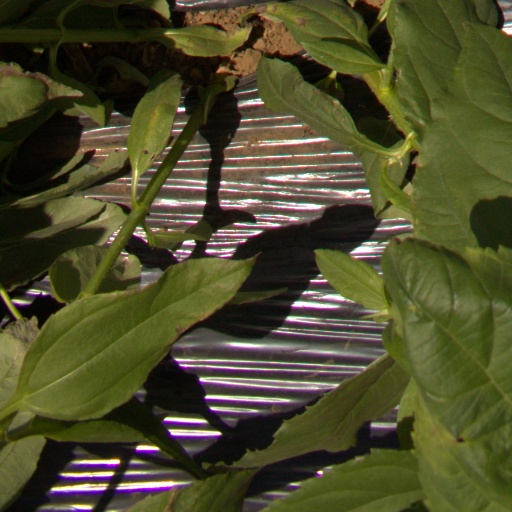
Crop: Jerusalem artichoke